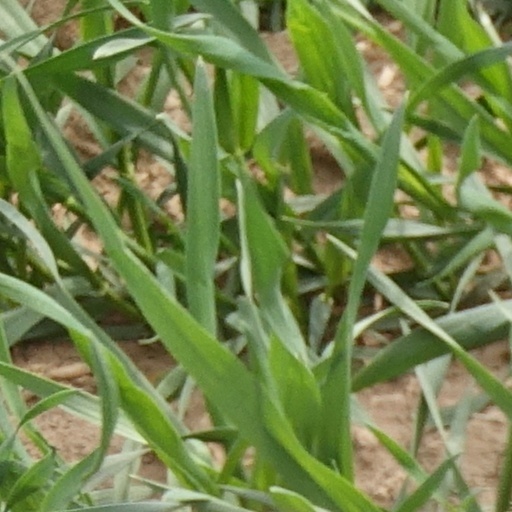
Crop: wheat